Fokker B.II (1923)

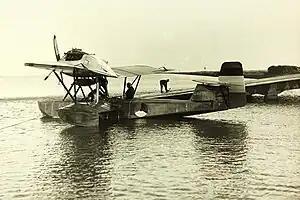

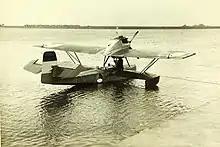
Fokker B.II flying boat

The Fokker B.II was a prototype sesquiplane shipboard reconnaissance flying boat built in the Netherlands in 1923.